Yeah Yeah Yeahs

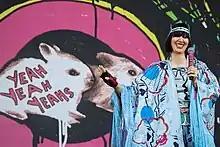
Yeah Yeah Yeahs performing at Corona Capital Guadalajara, 2019

In December 2014, the Yeah Yeah Yeahs went on hiatus. In 2016, the band received writing credits on the Beyoncé single "Hold Up".